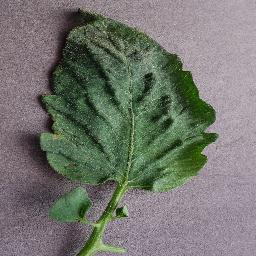
Label: Tomato___Target_Spot